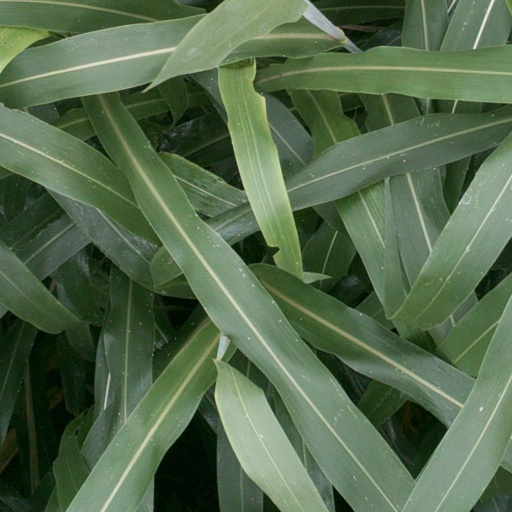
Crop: sorghum